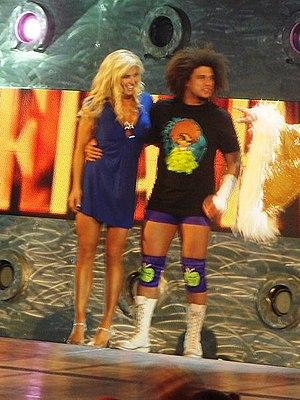
Carlos Edwin Colón, Jr., est un catcheur portoricain connu sous le nom de ring de Carlito.